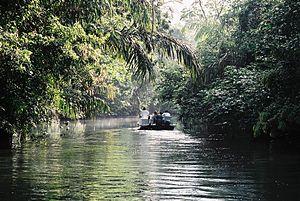
Le parc national de Tortuguero est un parc national situé dans la province de Limón au Costa Rica. Le site fait aussi partie de la Humedal Caribe Noreste, une zone humide d'une importance internationale de la Convention de Ramsar. Le parc se situe dans la Province de Limón au nord-est du Costa Rica. C'est le troisième parc le plus visité du Costa Rica, malgré le fait que l'endroit soit uniquement accessible par avion ou bateau.